Auvergne

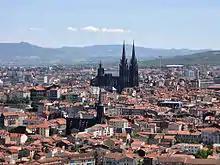
Clermont-Ferrand

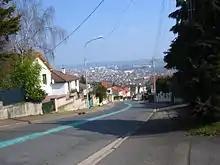
Montluçon

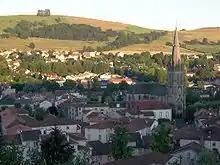
Aurillac

The region is predominantly agricultural, with tourism slowly growing. Both beef and dairy cattle are plentiful, and there are several well-known cheeses: Bleu d'Auvergne, Cantal, Fourme d'Ambert and Saint-Nectaire.